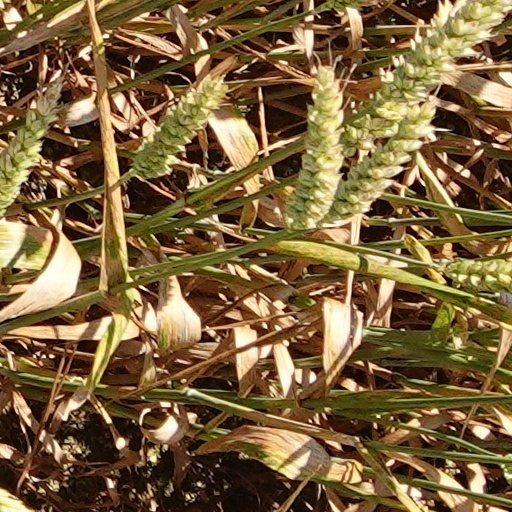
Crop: wheat